Giovanni Girolamo Savoldo

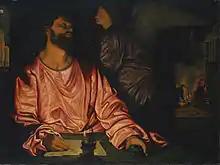
"Saint Matthew and the Angel", 1534, oil on canvas, Metropolitan Museum of Art, New York

Savoldo's paintings show eclectic influences, and combine Venetian coloration with Lombard modeling to achieve a quiet lyricism. He appears to have been influenced by Titian and Lorenzo Lotto and, in his preoccupation with clearly defined shapes in light, by Cima da Conegliano and Flemish painters. Among artists of his time, he was unusual in his marked preference for compositions showing a single figure, or few figures in a quiet setting. His corpus of works is not large, comprising about 40 paintings and ten drawings.